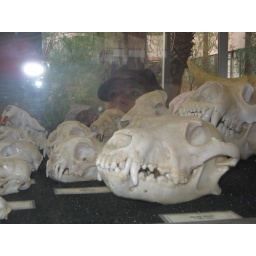
Located in the Life Science building, skulls of such creatures as the black bear and grey wolf reside in this building.